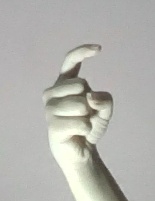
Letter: ra